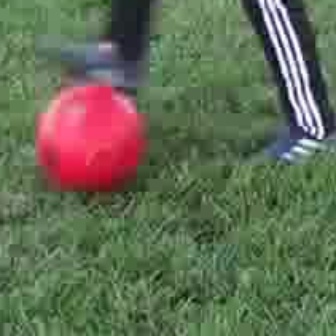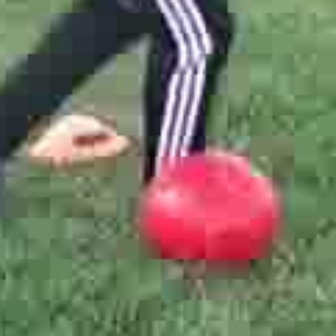
  Please identify the target specified by the bounding box [34,80,143,189] in the first image and locate it in the second image. Return the coordinates in [x_min,y_min,x_max,y_max] format.
Answer: [140,144,271,275]